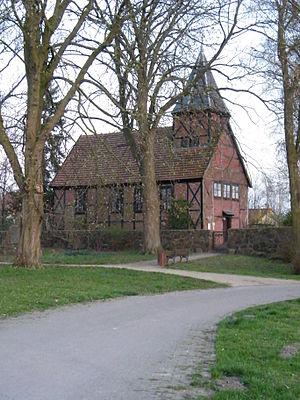
Cambs est une municipalité allemande du land de Mecklembourg-Poméranie-Occidentale et l'arrondissement de Ludwigslust-Parchim. En 2013, elle comptait 618 hab.